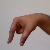
The image shows a hand gesture representing the letter 'Q' in Indian Sign Language.